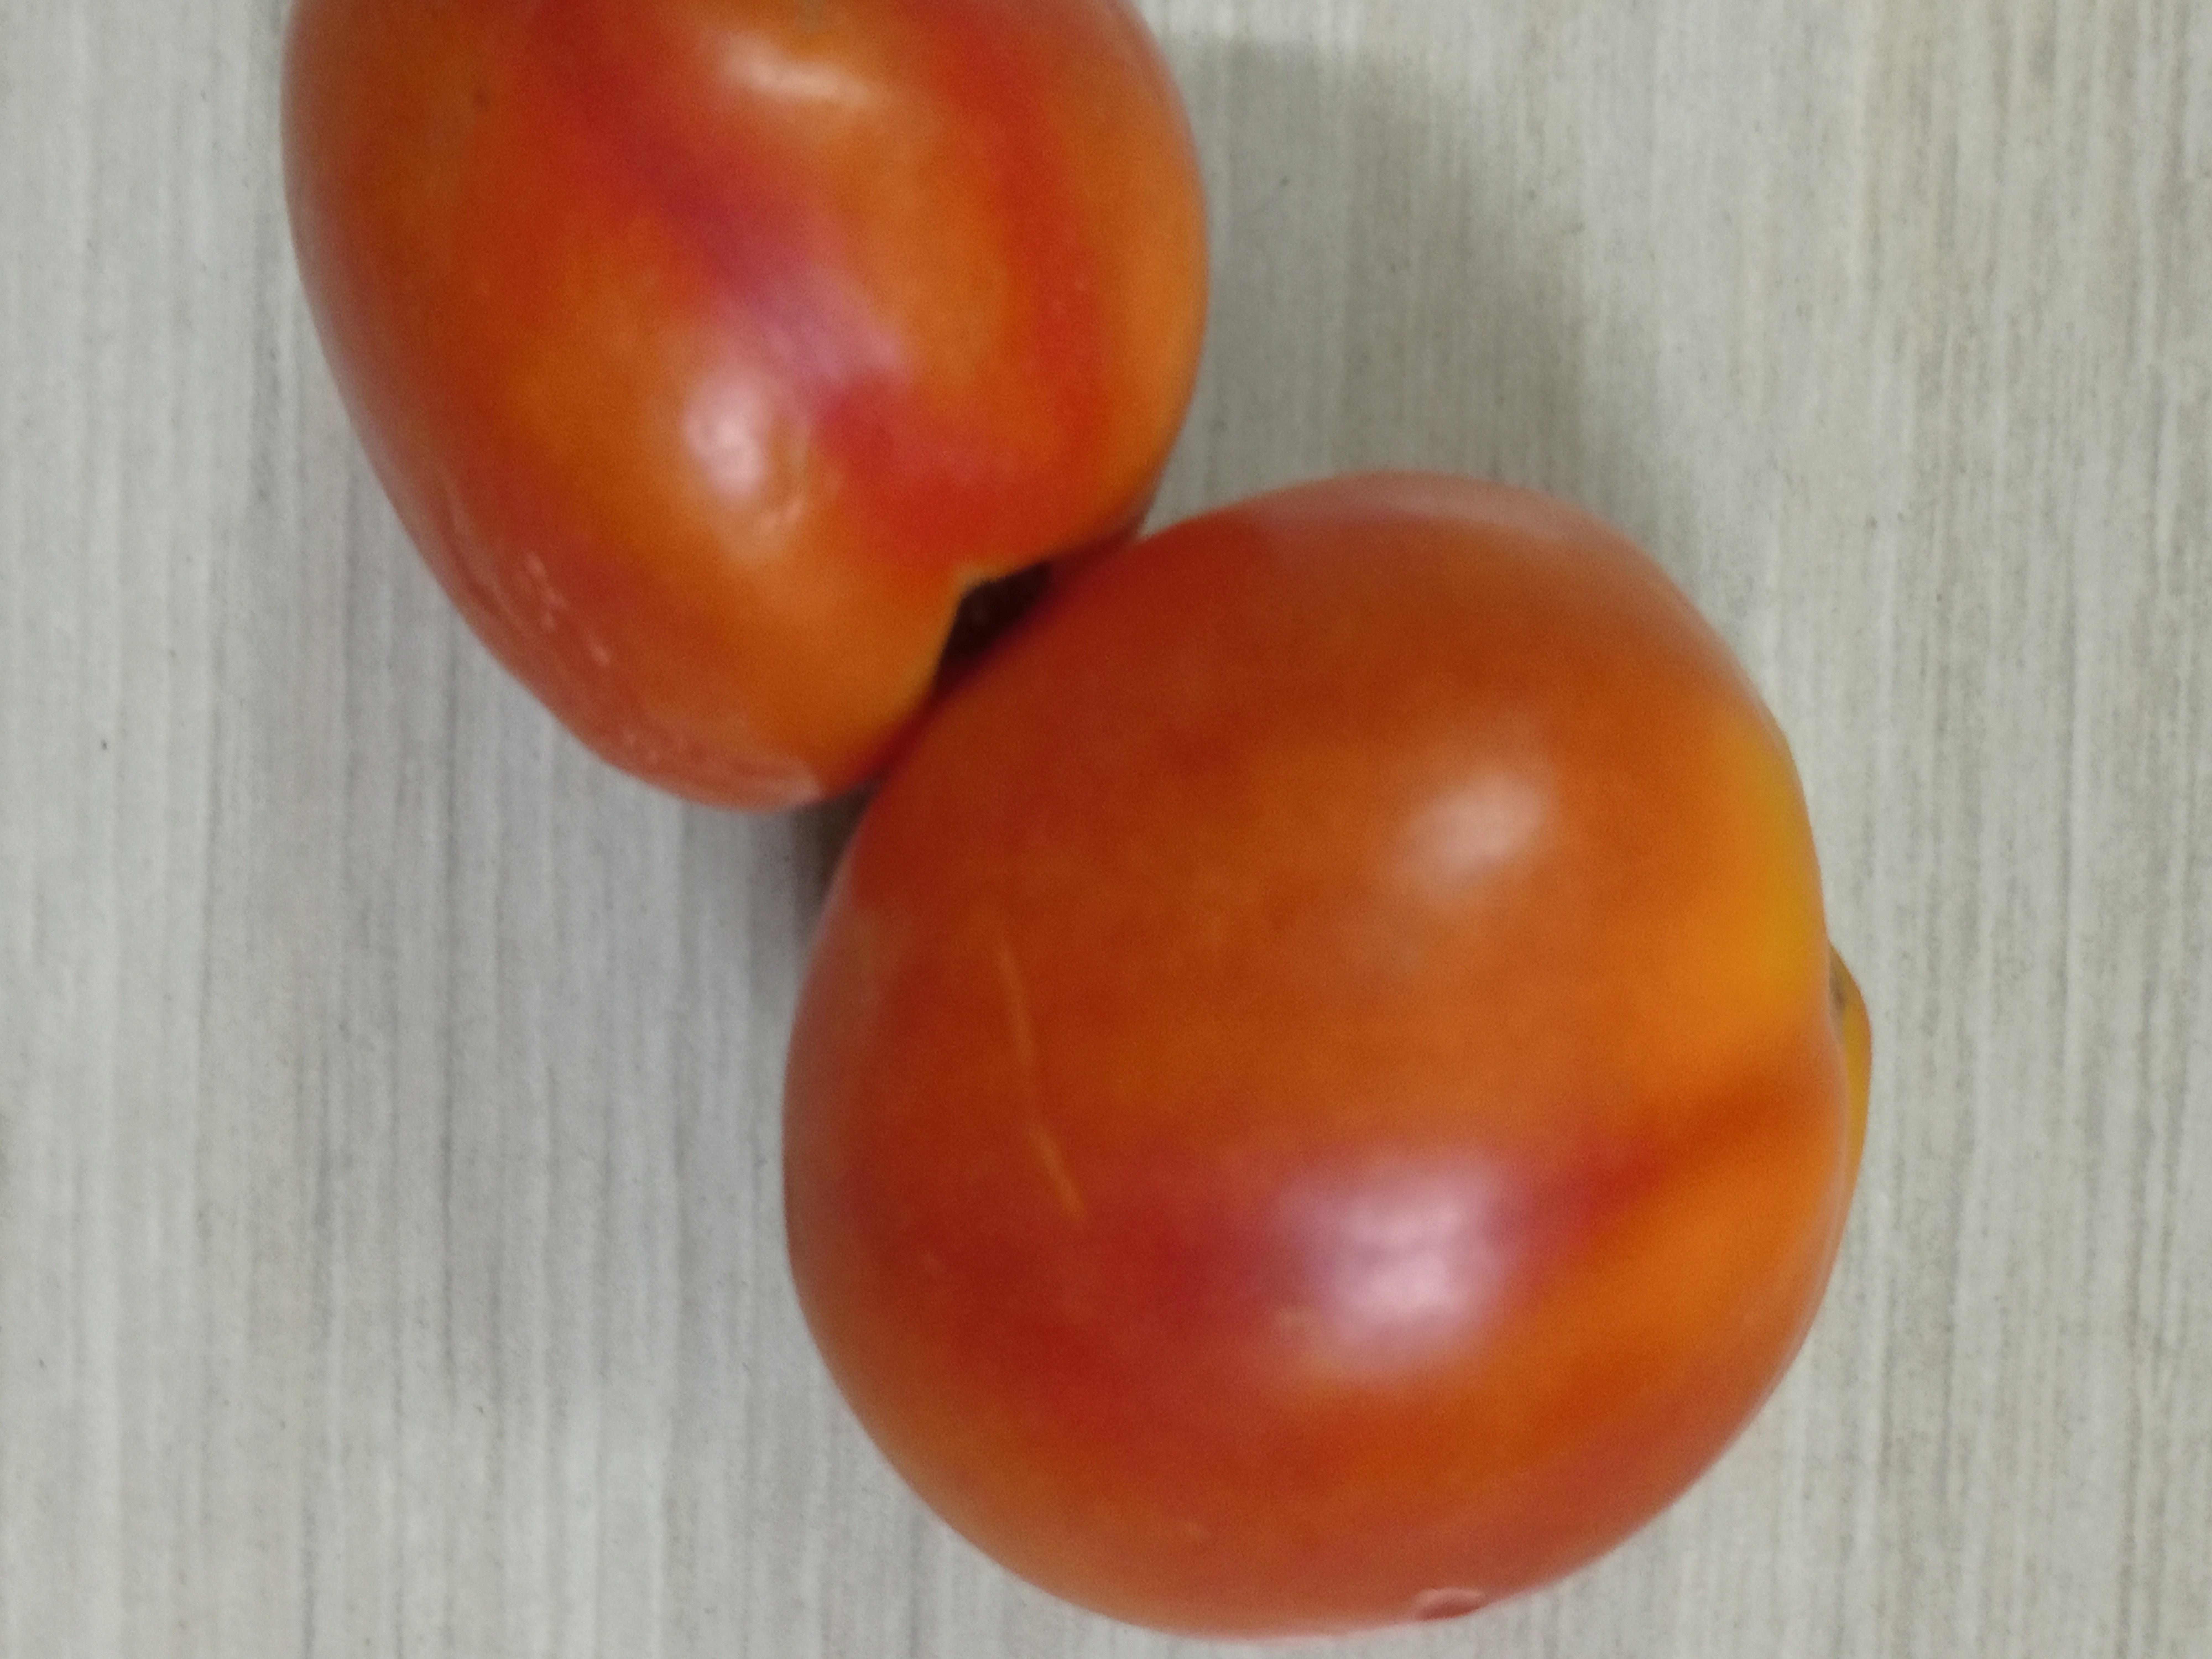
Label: Fresh